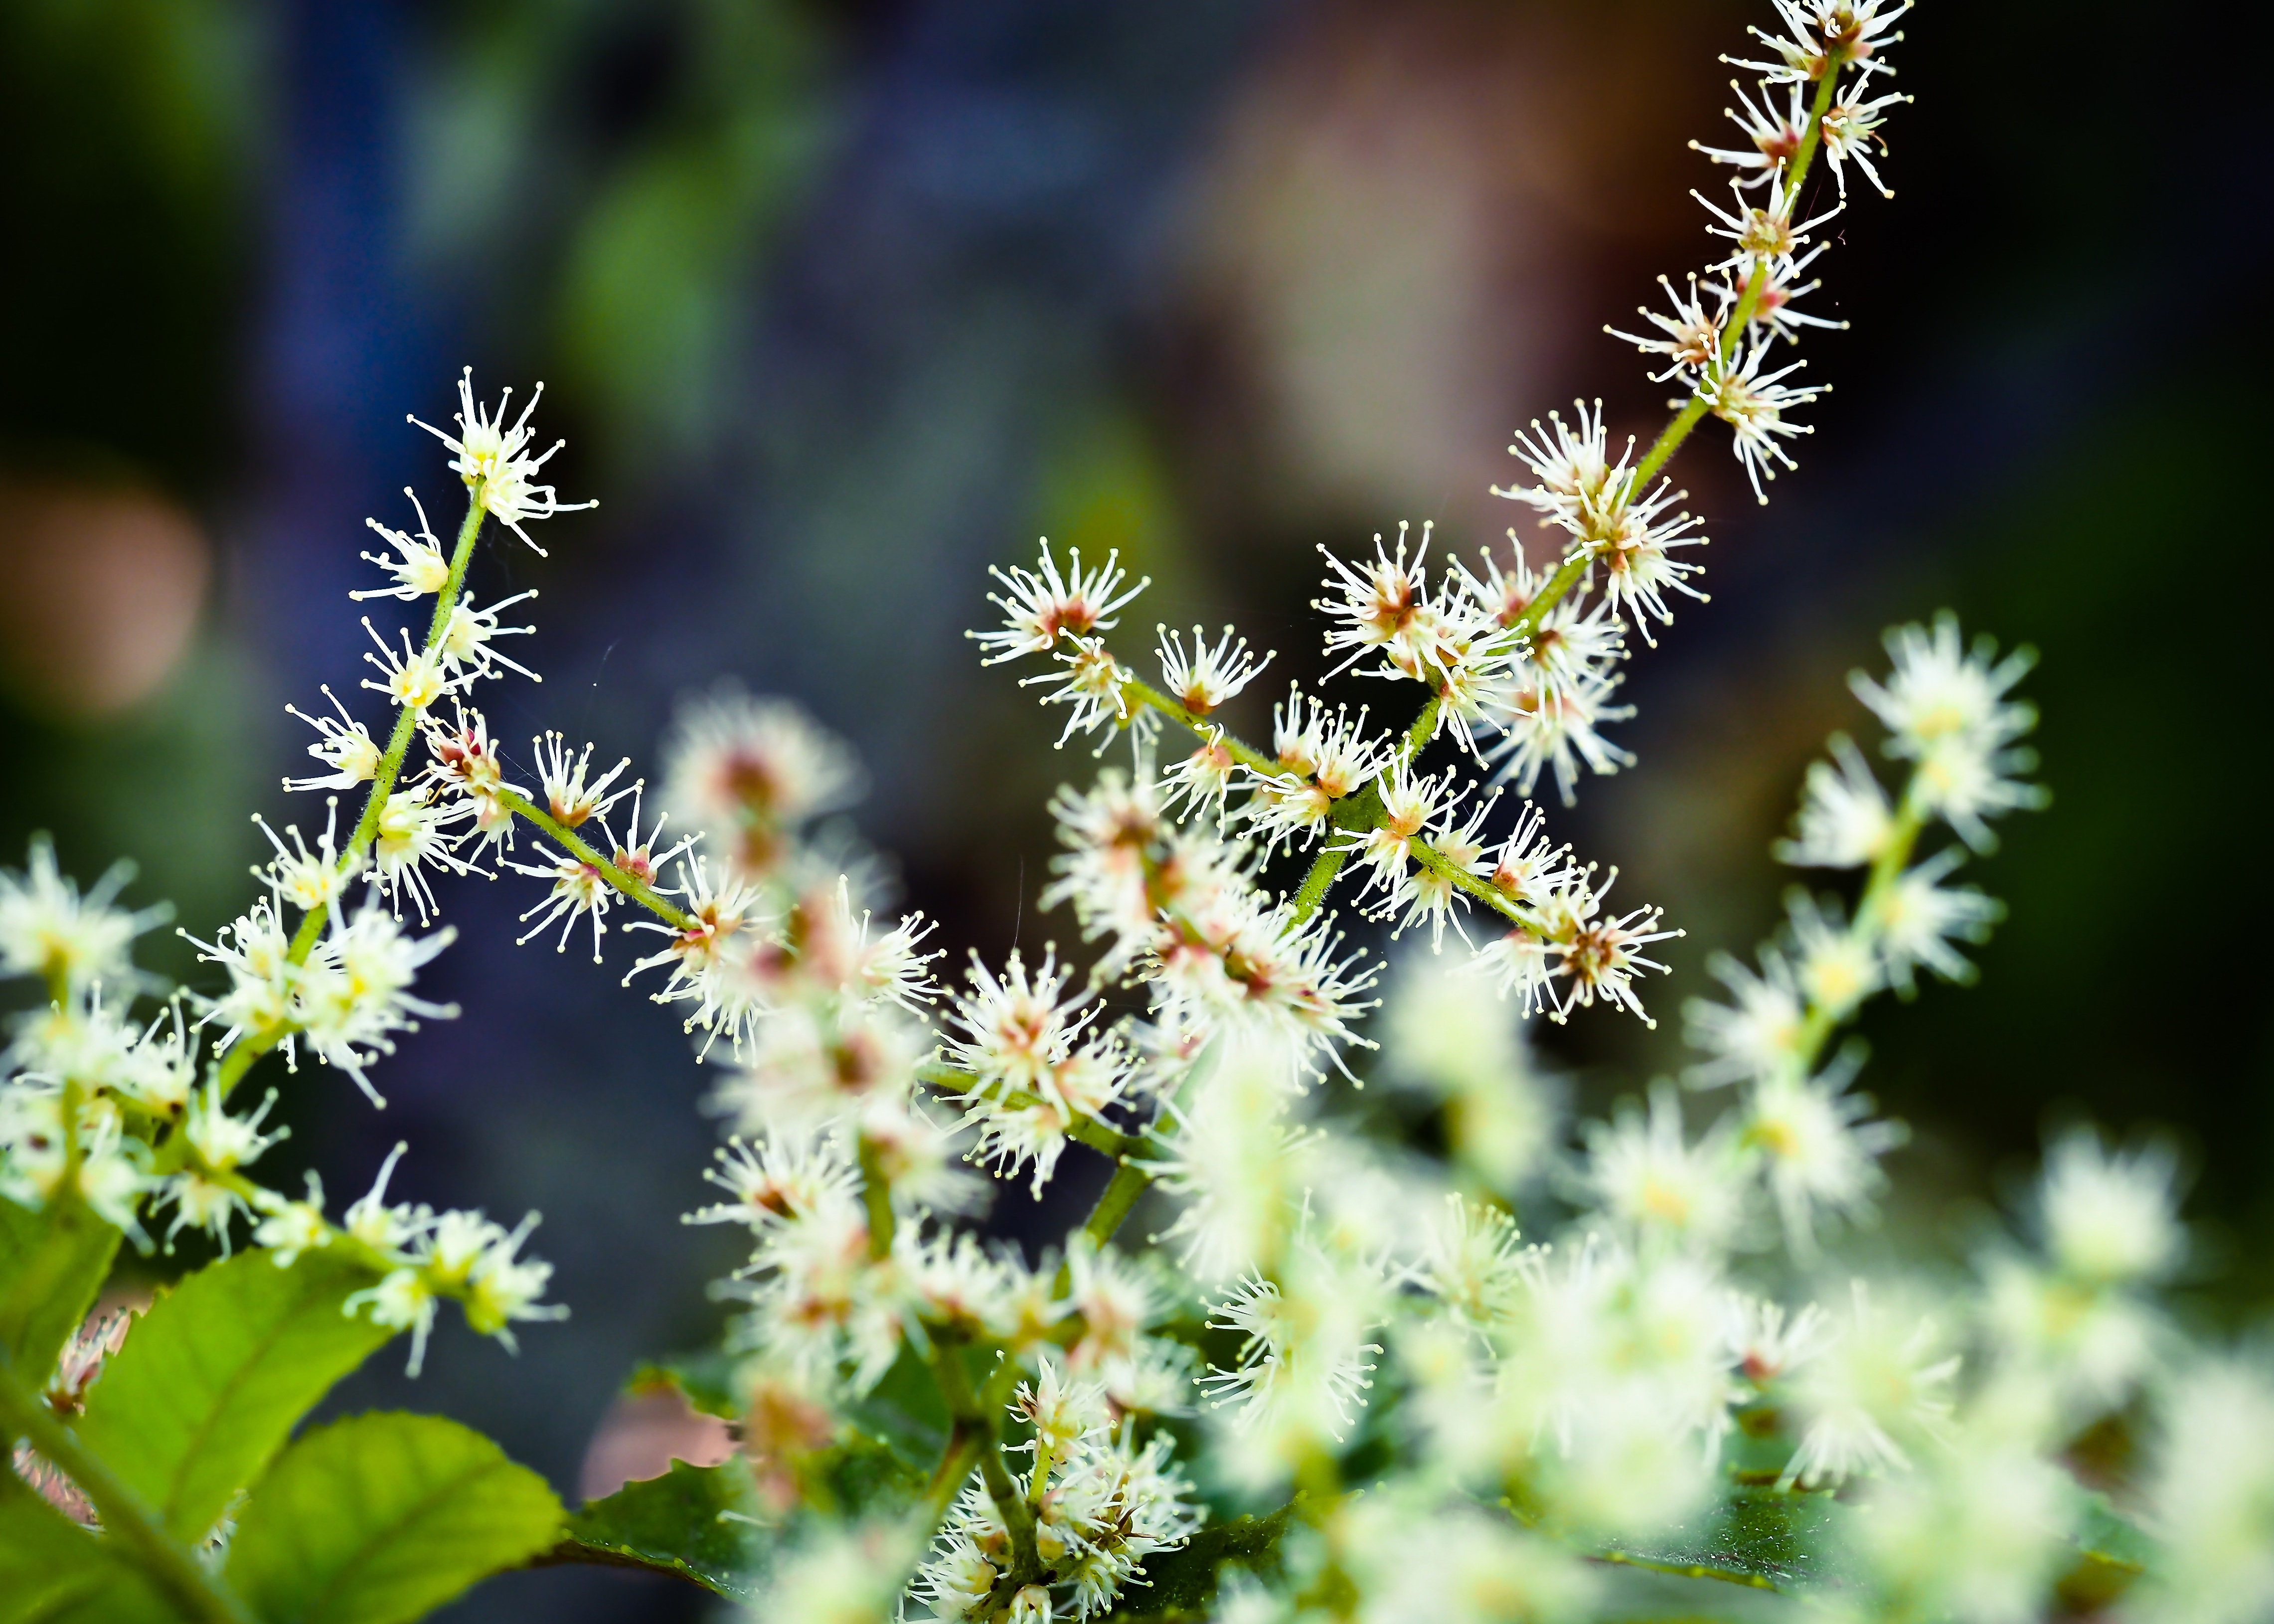
nature, grass, branch, blossom, plant, white, photography, flower, bloom, pollen, spring, herb, insect, botany, flora, wildflower, close up, shrub, bud, filigree, macro photography, flowering plant, daisy family, makamaka, black cherry, land plant